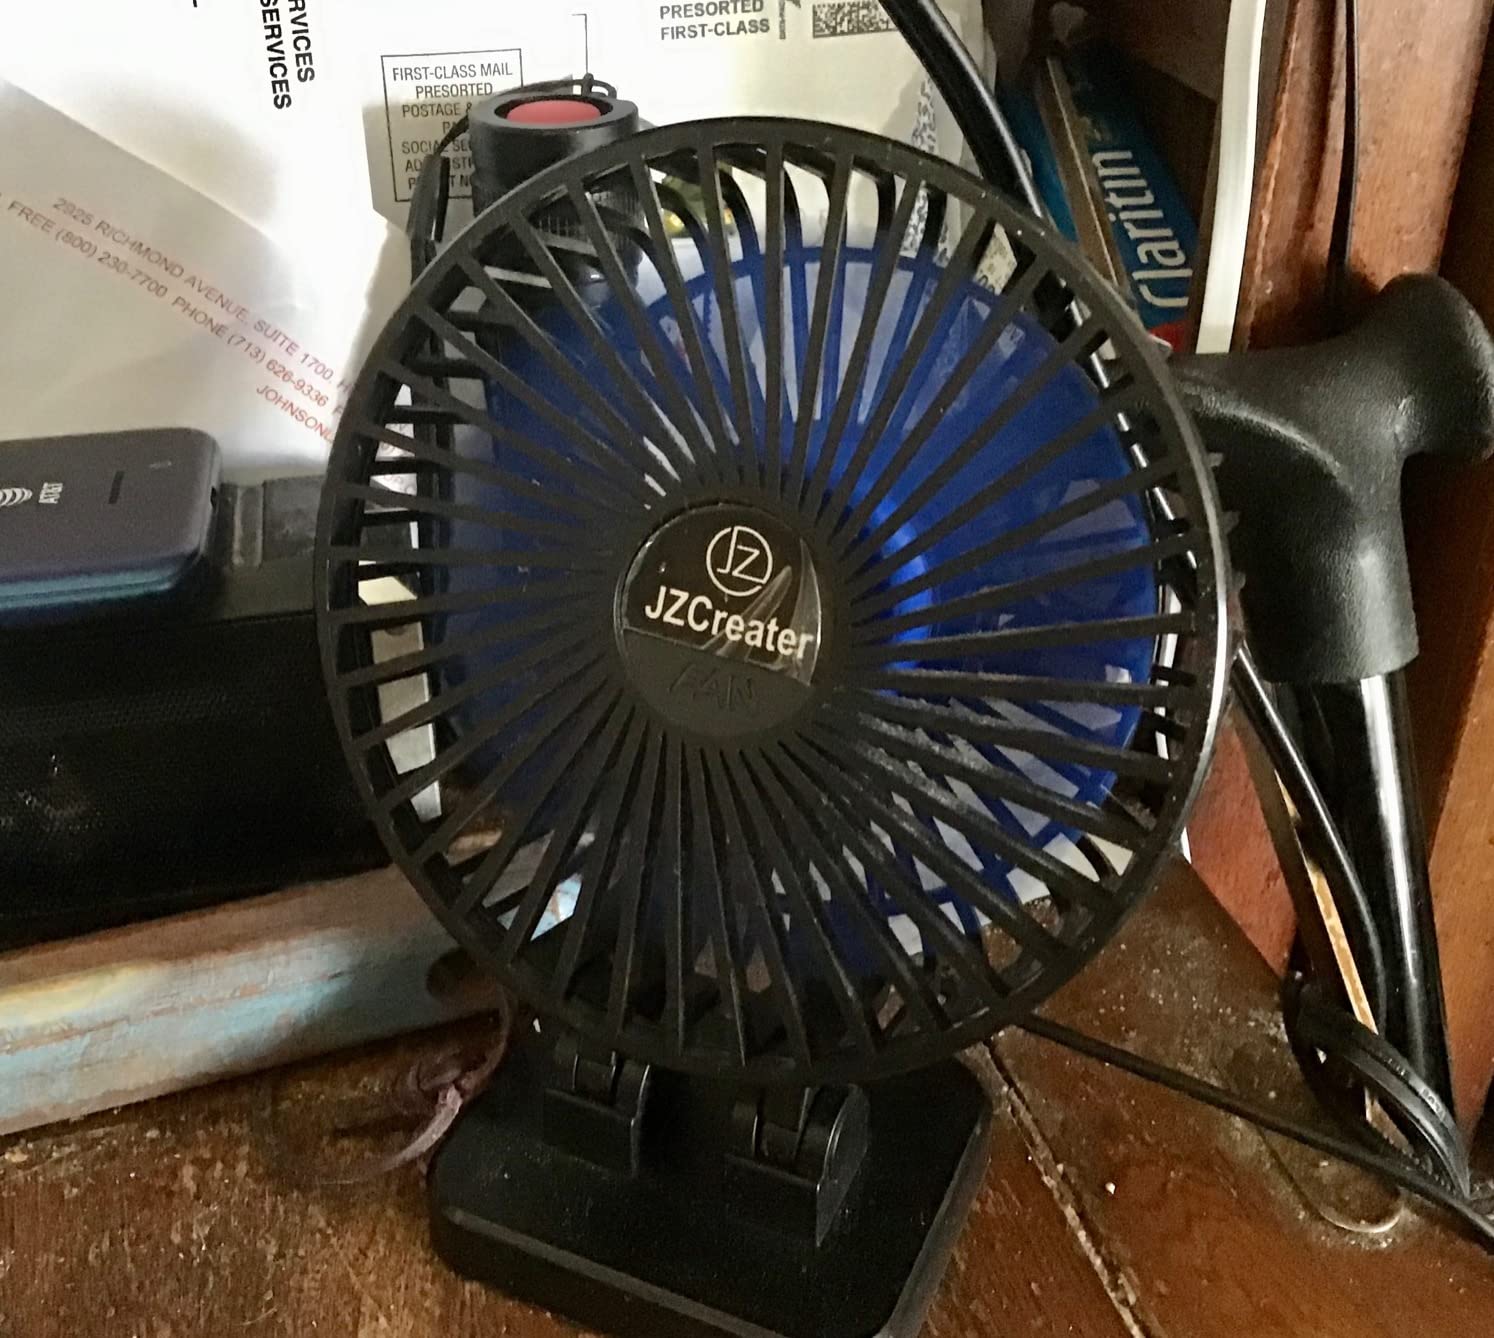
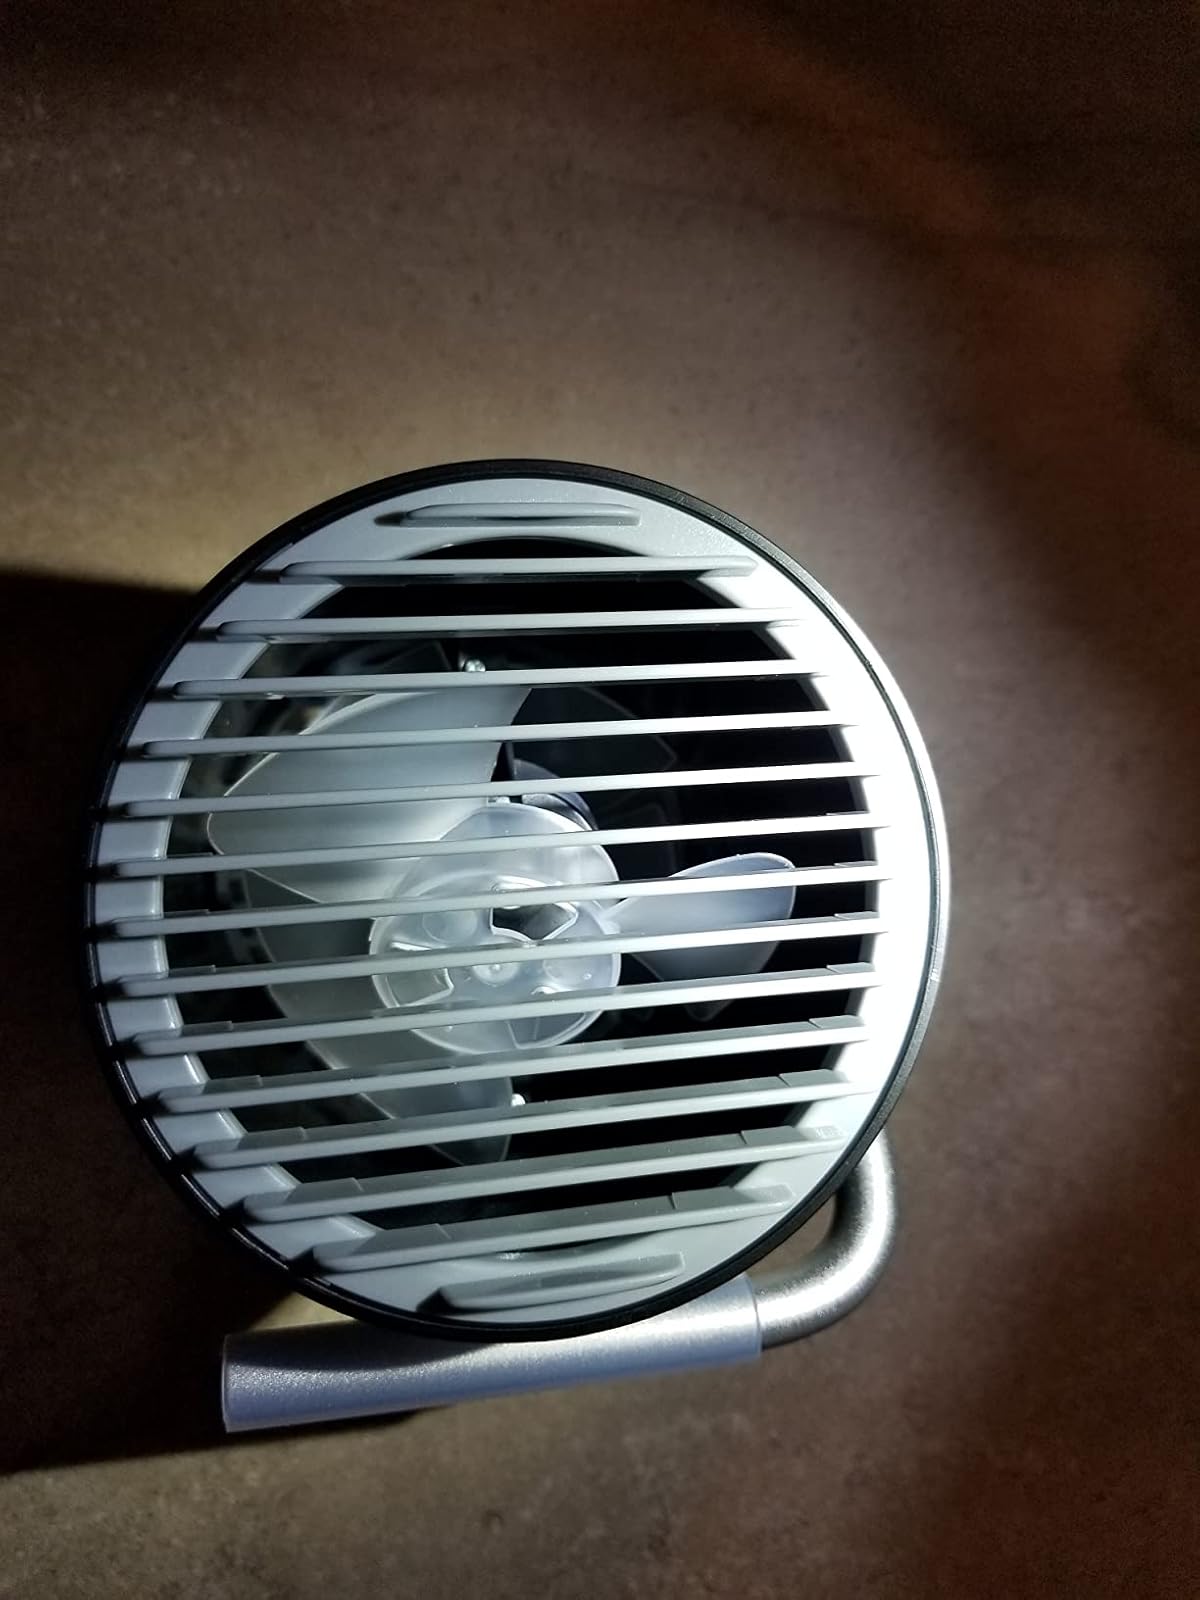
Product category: fan
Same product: no